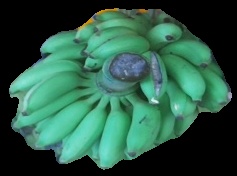
Variety: elakki-bale
Grade: grade2